Kuroshio Current

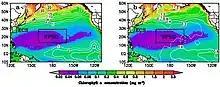
Annual average chlorophyll concentrations are shaded, and annual average surface (A) nitrate and (B) phosphate concentrations are contoured. The Kuroshio Current transports nitrate and phosphate from the South China Sea, increasing productivity.

The Kuroshio Current is considered a nutrient stream because of high nutrient flux from surrounding oligotrophic waters with primary production of 150 to 300 grams of carbon per square meter per year based on SeaWiFS global primary productivity estimates. The current transports significant amounts of nutrients to support this primary production from the East China Sea continental shelf to the subarctic Pacific Ocean. The maximum chlorophyll value is found around depth. Its importance in nutrient transport is demonstrated by the nutrient rich water in the Kuroshio Current is surrounded by ambient water of the same density with lower relative nutrient levels. The downstream of the Kuroshio Current receives large amounts of nutrients at rates of 100–280 kmol N*s-1. Nutrients are brought to the surface water from deeper layers where the Kuroshio Current flows over shallow areas and seamounts. This process occurs over the Okinawa Trough and the Tokara Strait. The Tokara Strait also has high cyclonic activity where the Kuroshio Current passes through. This in combination with the Coriolis effect causes intense upwelling along the continental shelf. This upwelling and nutrient transport into surface layers is essential for primary production because these vital nutrients would otherwise be inaccessible to phytoplankton which need to remain in upper layers where sunlight is available for them to perform photosynthesis. The constant transport of nutrient rich waters to regions with high levels of light therefore supports increased photosynthesis supporting the rest of the biologically diverse ecosystem associated with the Kuroshio current.